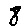
Label: 8